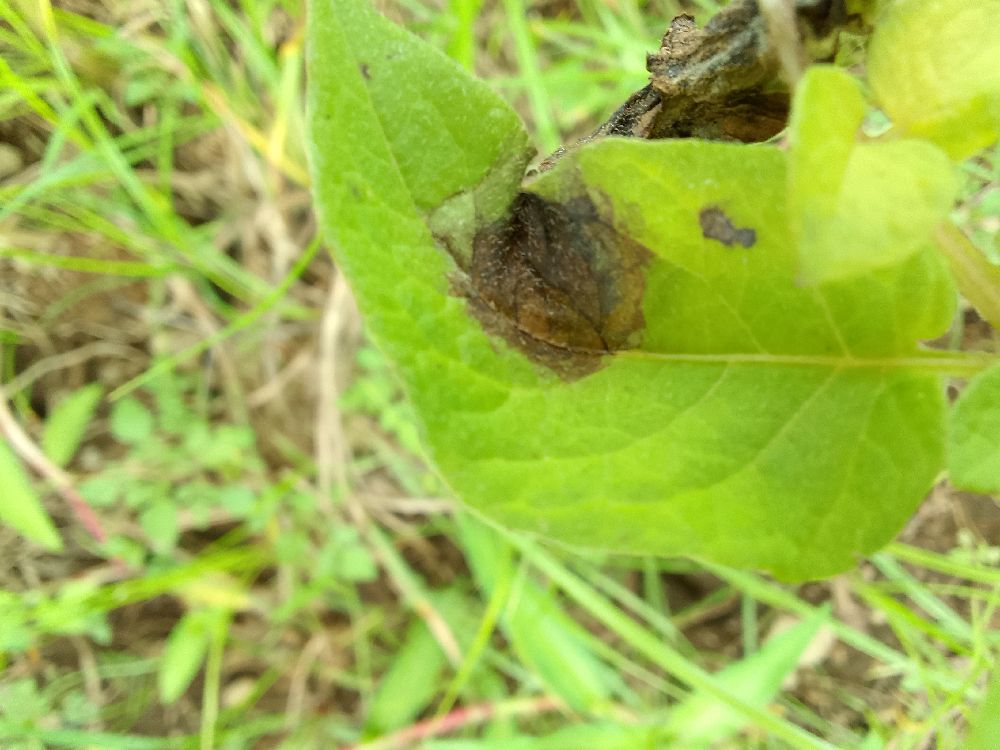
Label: Late blight